Richmond District, San Francisco

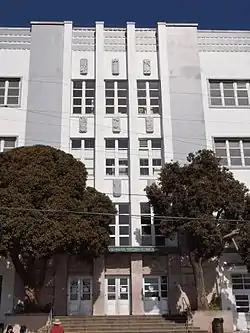
George Washington High School

Lake Street is just south of Presidio of San Francisco and north of Inner Richmond. It is an affluent area characterized by its many Victorian/Edwardian mansions. Its boundaries are: the Presidio to the north, Arguello Blvd to the east, California St. to the south, and 25th Ave. to the west. Its name is derived from its proximity to Mountain Lake, one of the few remaining natural lakes in San Francisco, and Lake Street, the neighborhood's northernmost east–west artery. Spanish explorer Juan Bautista de Anza ended his second northward expedition at the lake, stopping for two days in 1776. While here he located a site for the Spanish presidio that was later built. A plaque was placed in September 1957 near the point where he stayed.